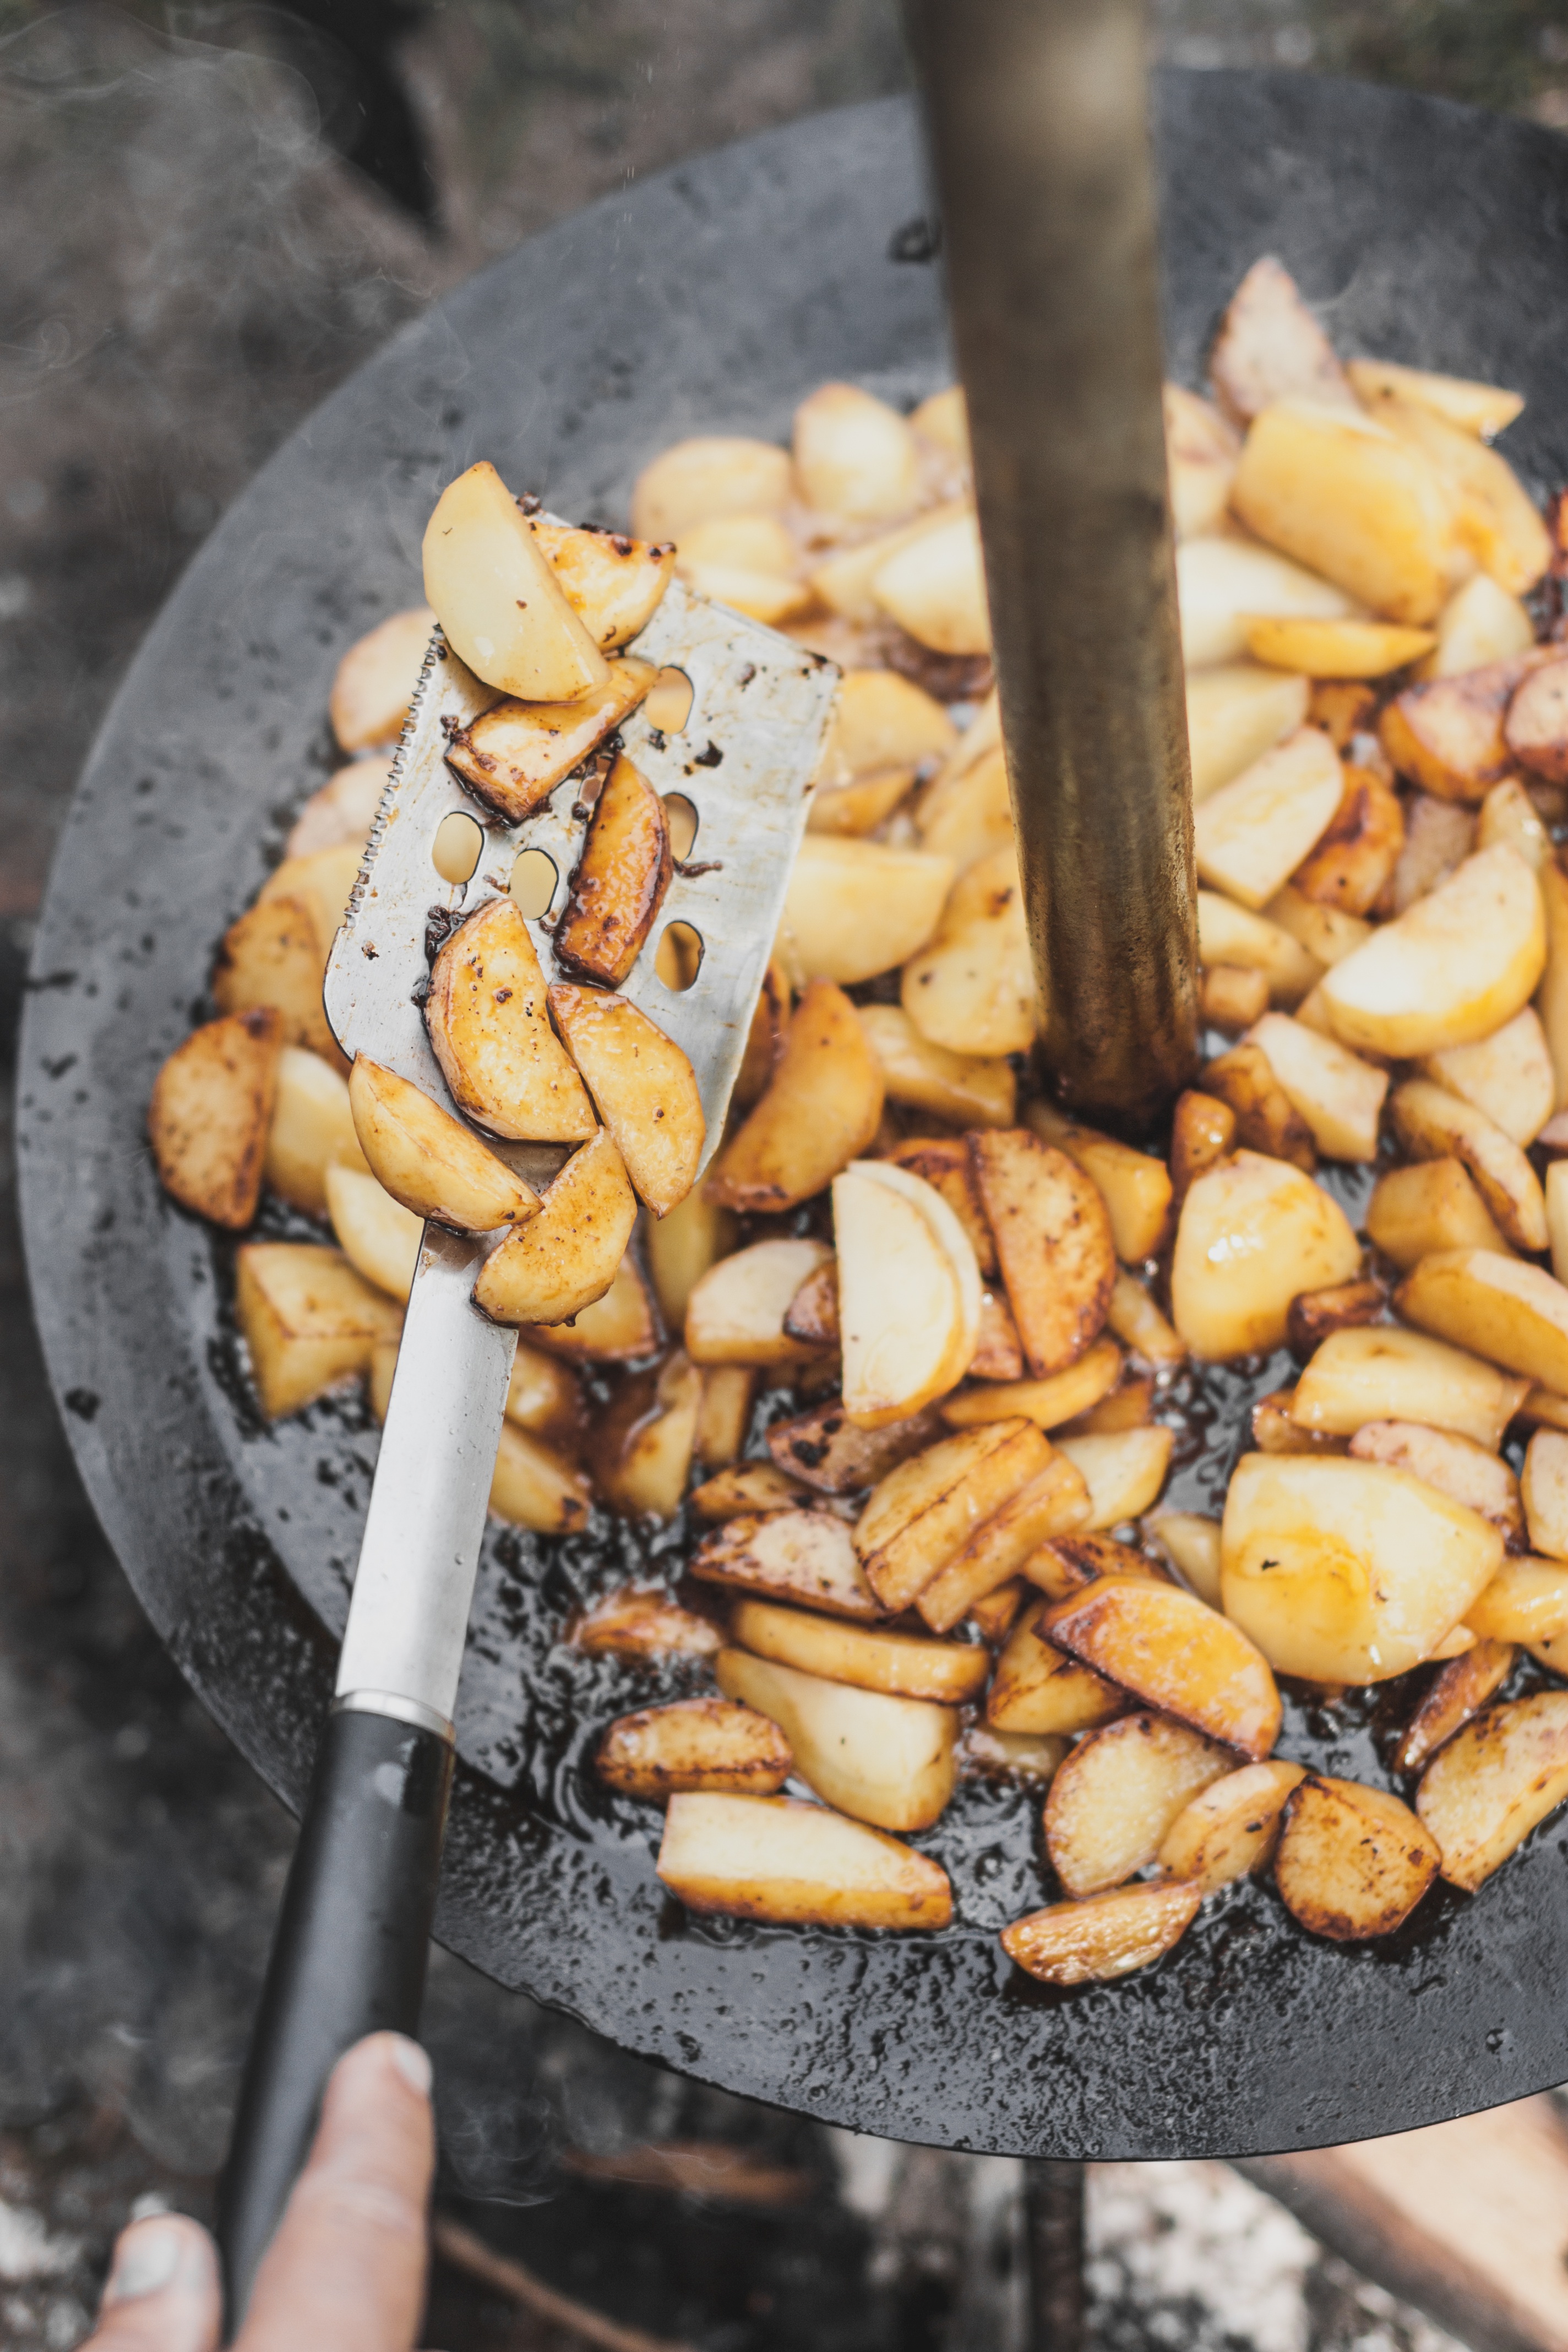
plant, dish, meal, food, produce, vegetable, breakfast, baking, dessert, flavor, flowering plant, land plant, snack food